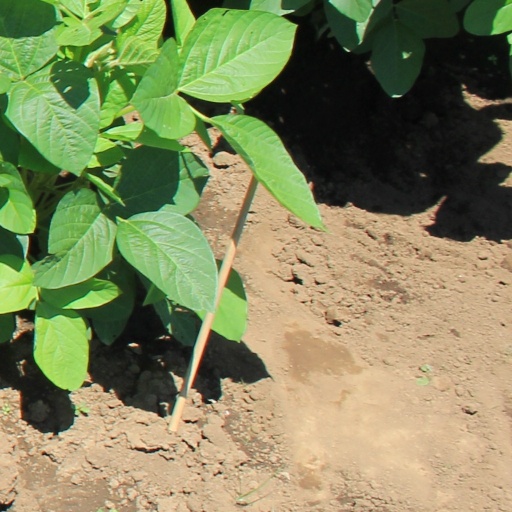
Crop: soybean